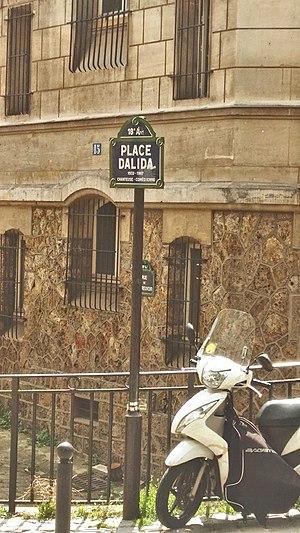
La place Dalida est une place de Montmartre, dans le 18ᵉ arrondissement de Paris.